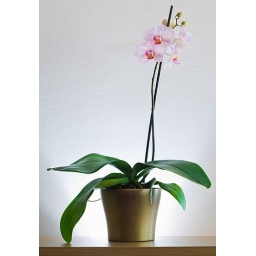
Main light - ambient, flash hidden behind under the shelf pointing to the wall and ceiling